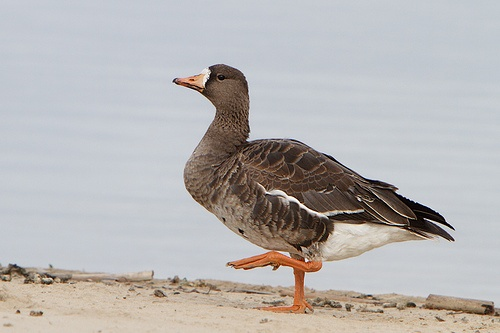
A brown duck stands on one foot on a sandy shore.
A duck walking on a sandy beach.
A black and gray goose standing in the sand
A duck is walking in the sand near the water.
A mallard standing in the dirt, with its legs up.